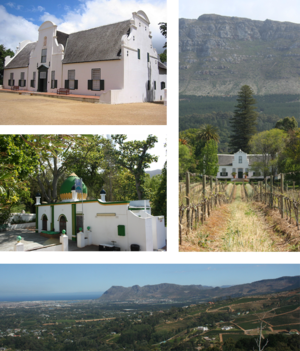
Constantia est une banlieue aisée de la ville du Cap en Afrique du Sud, située à environ 15 kilomètres au sud-est du centre du City Bowl, au pied de Constantiaberg.